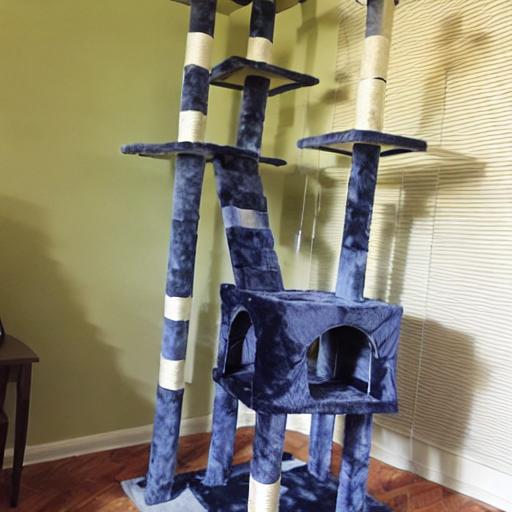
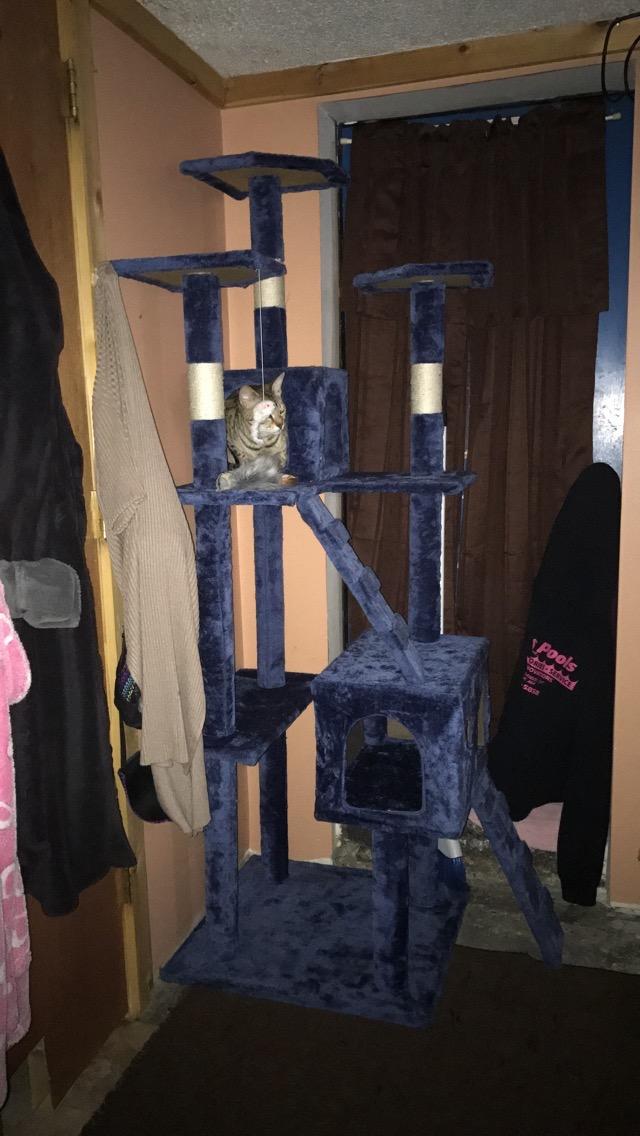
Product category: items_cat tree
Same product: no